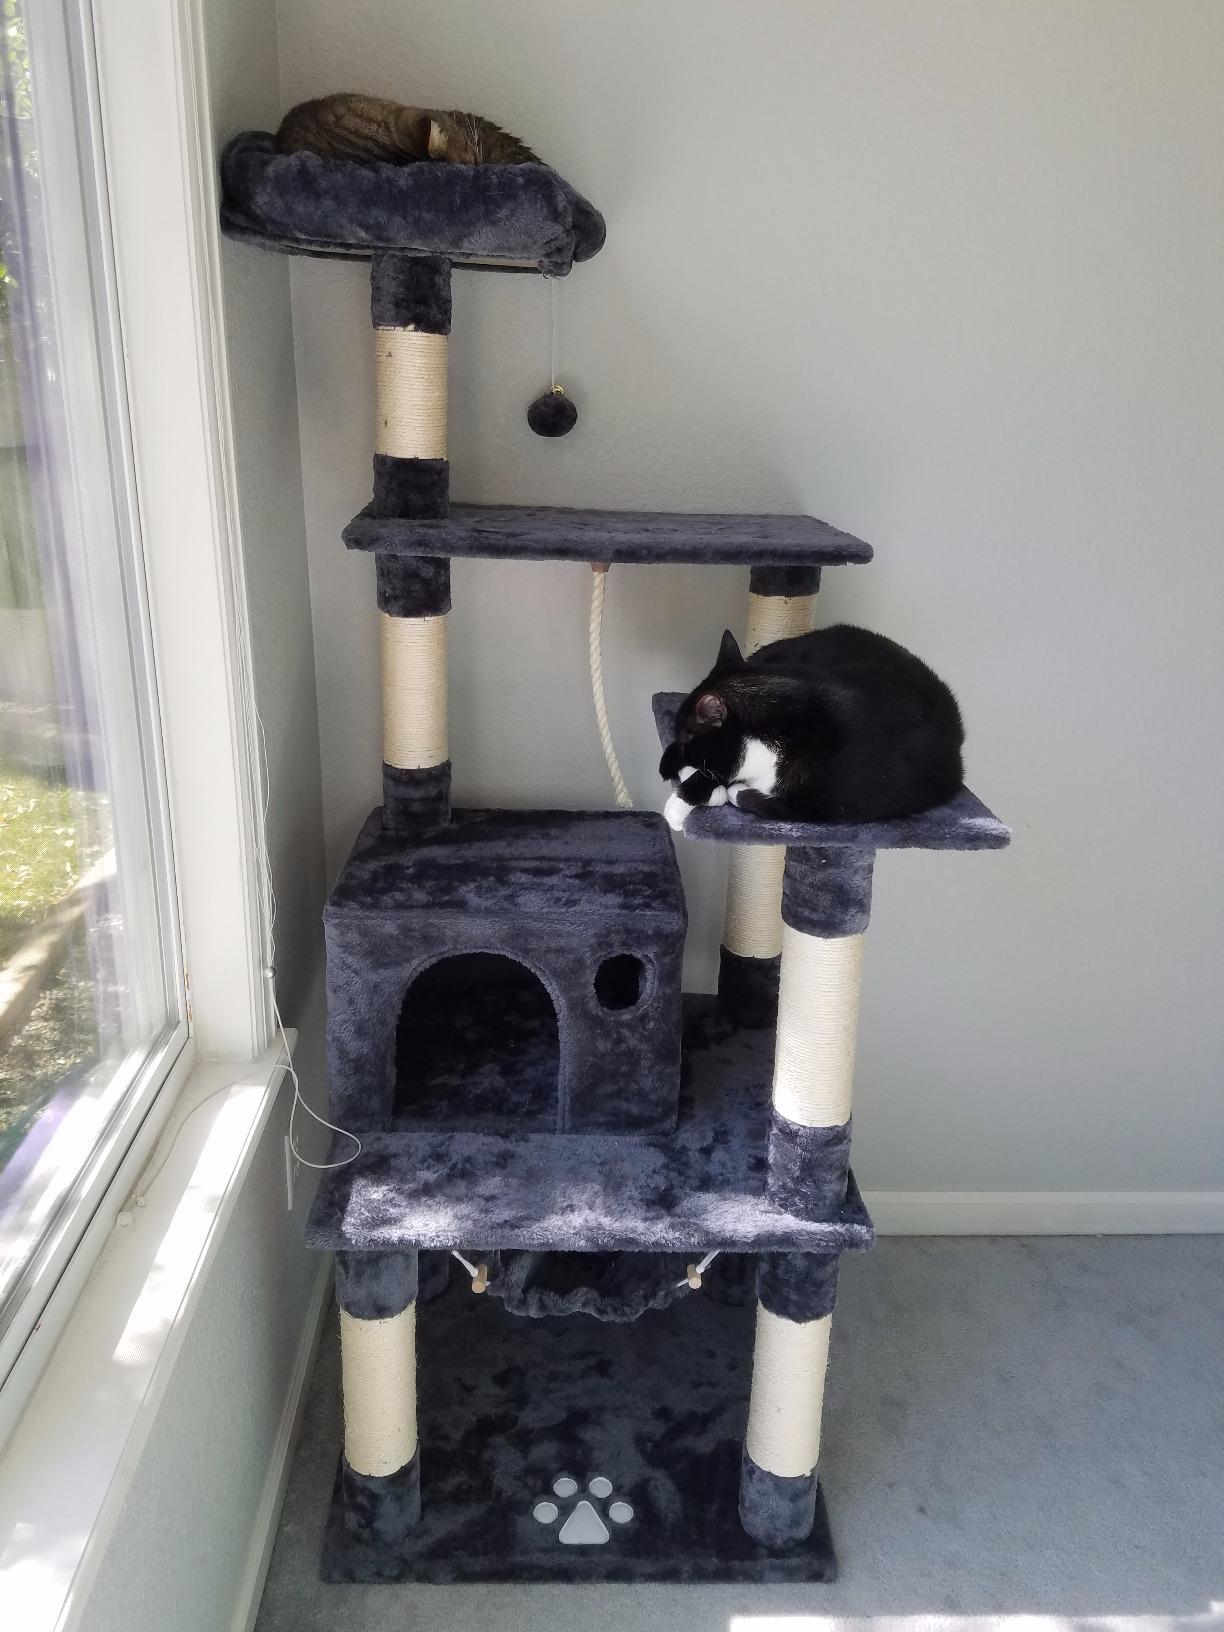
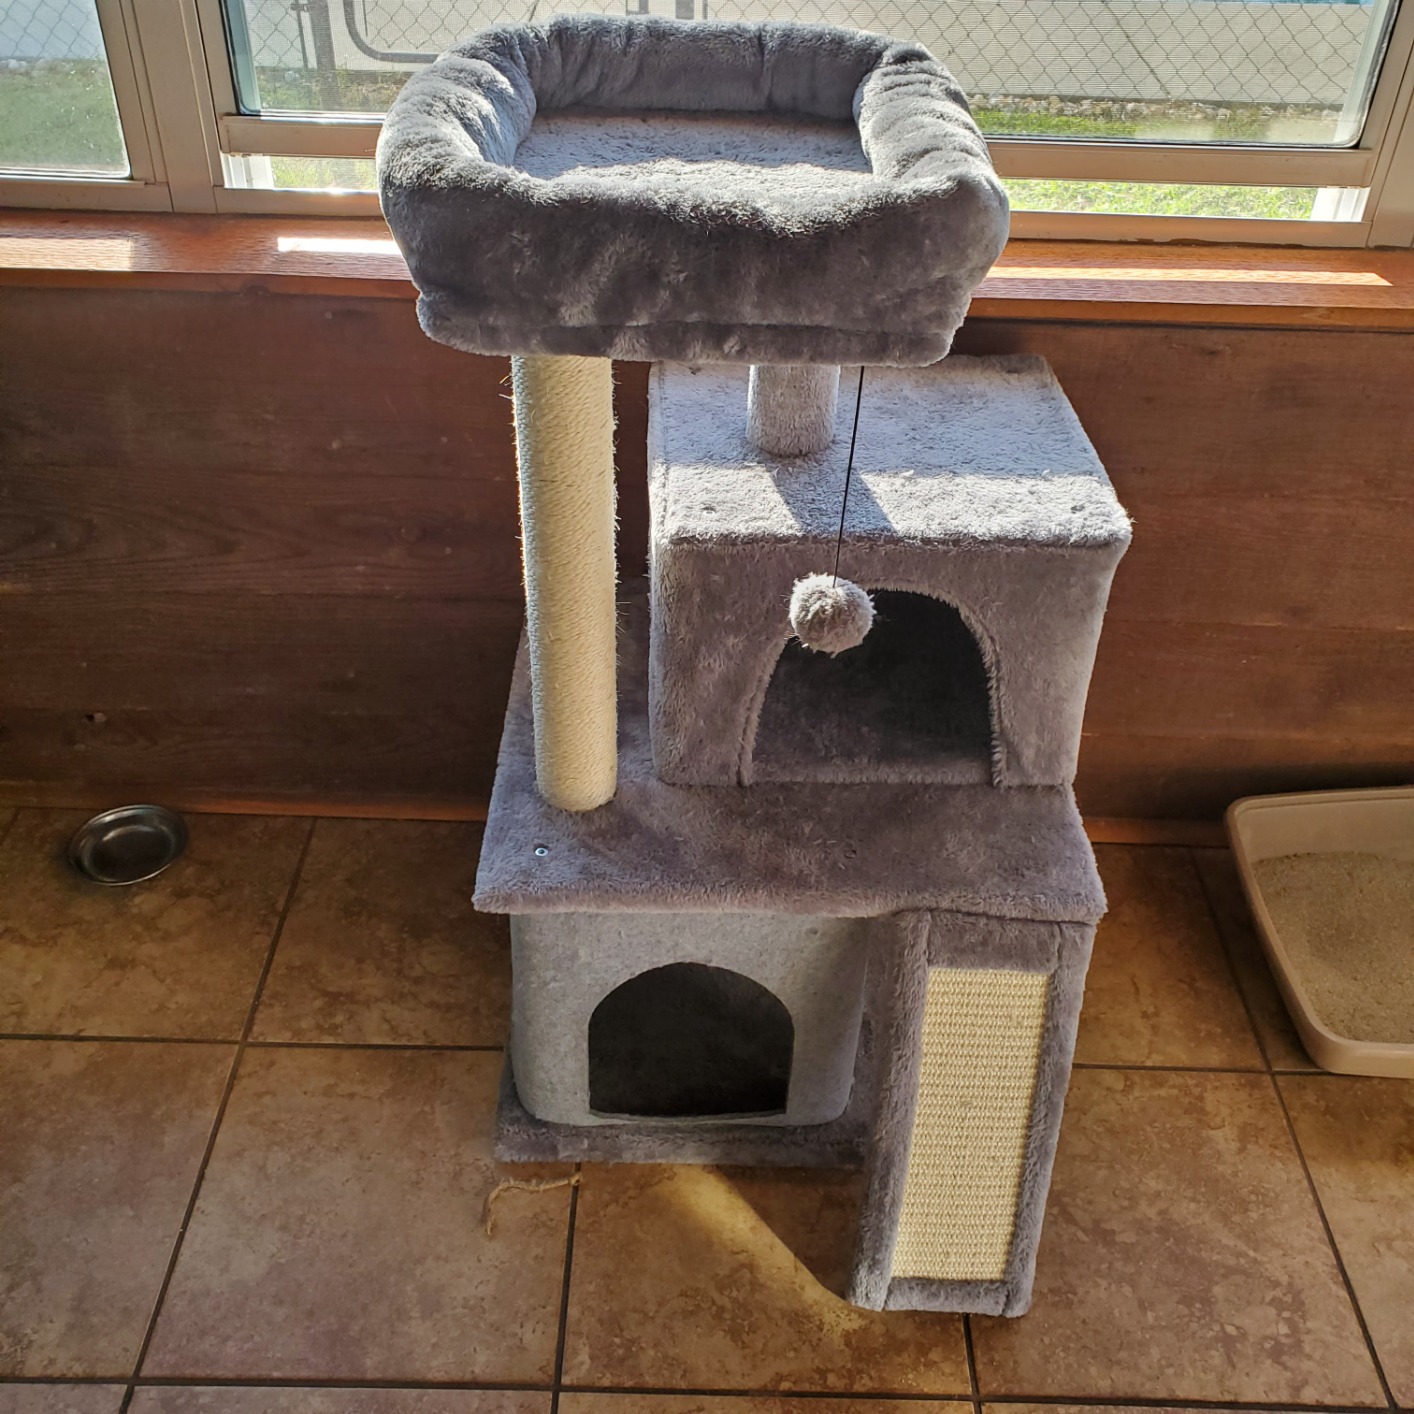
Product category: items_cat tree
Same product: no